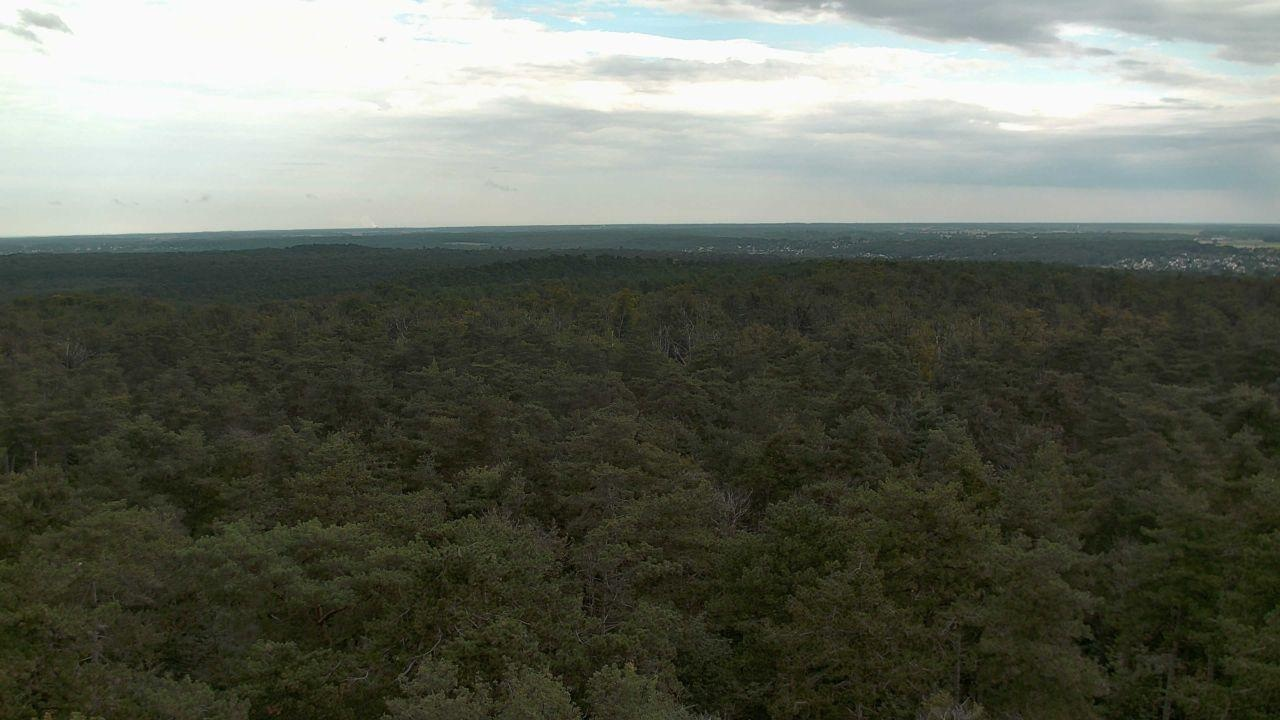
Fire: no
Smoke: yes